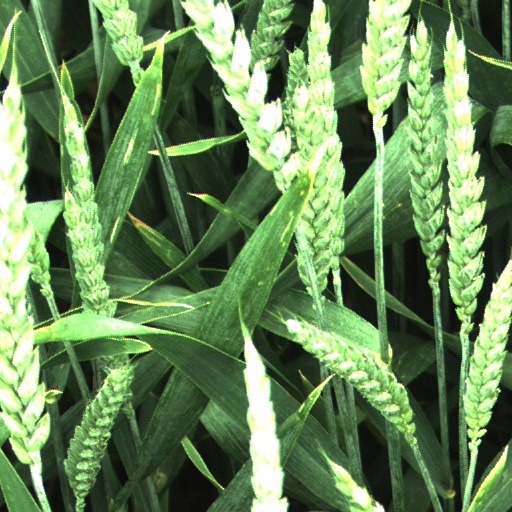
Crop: wheat